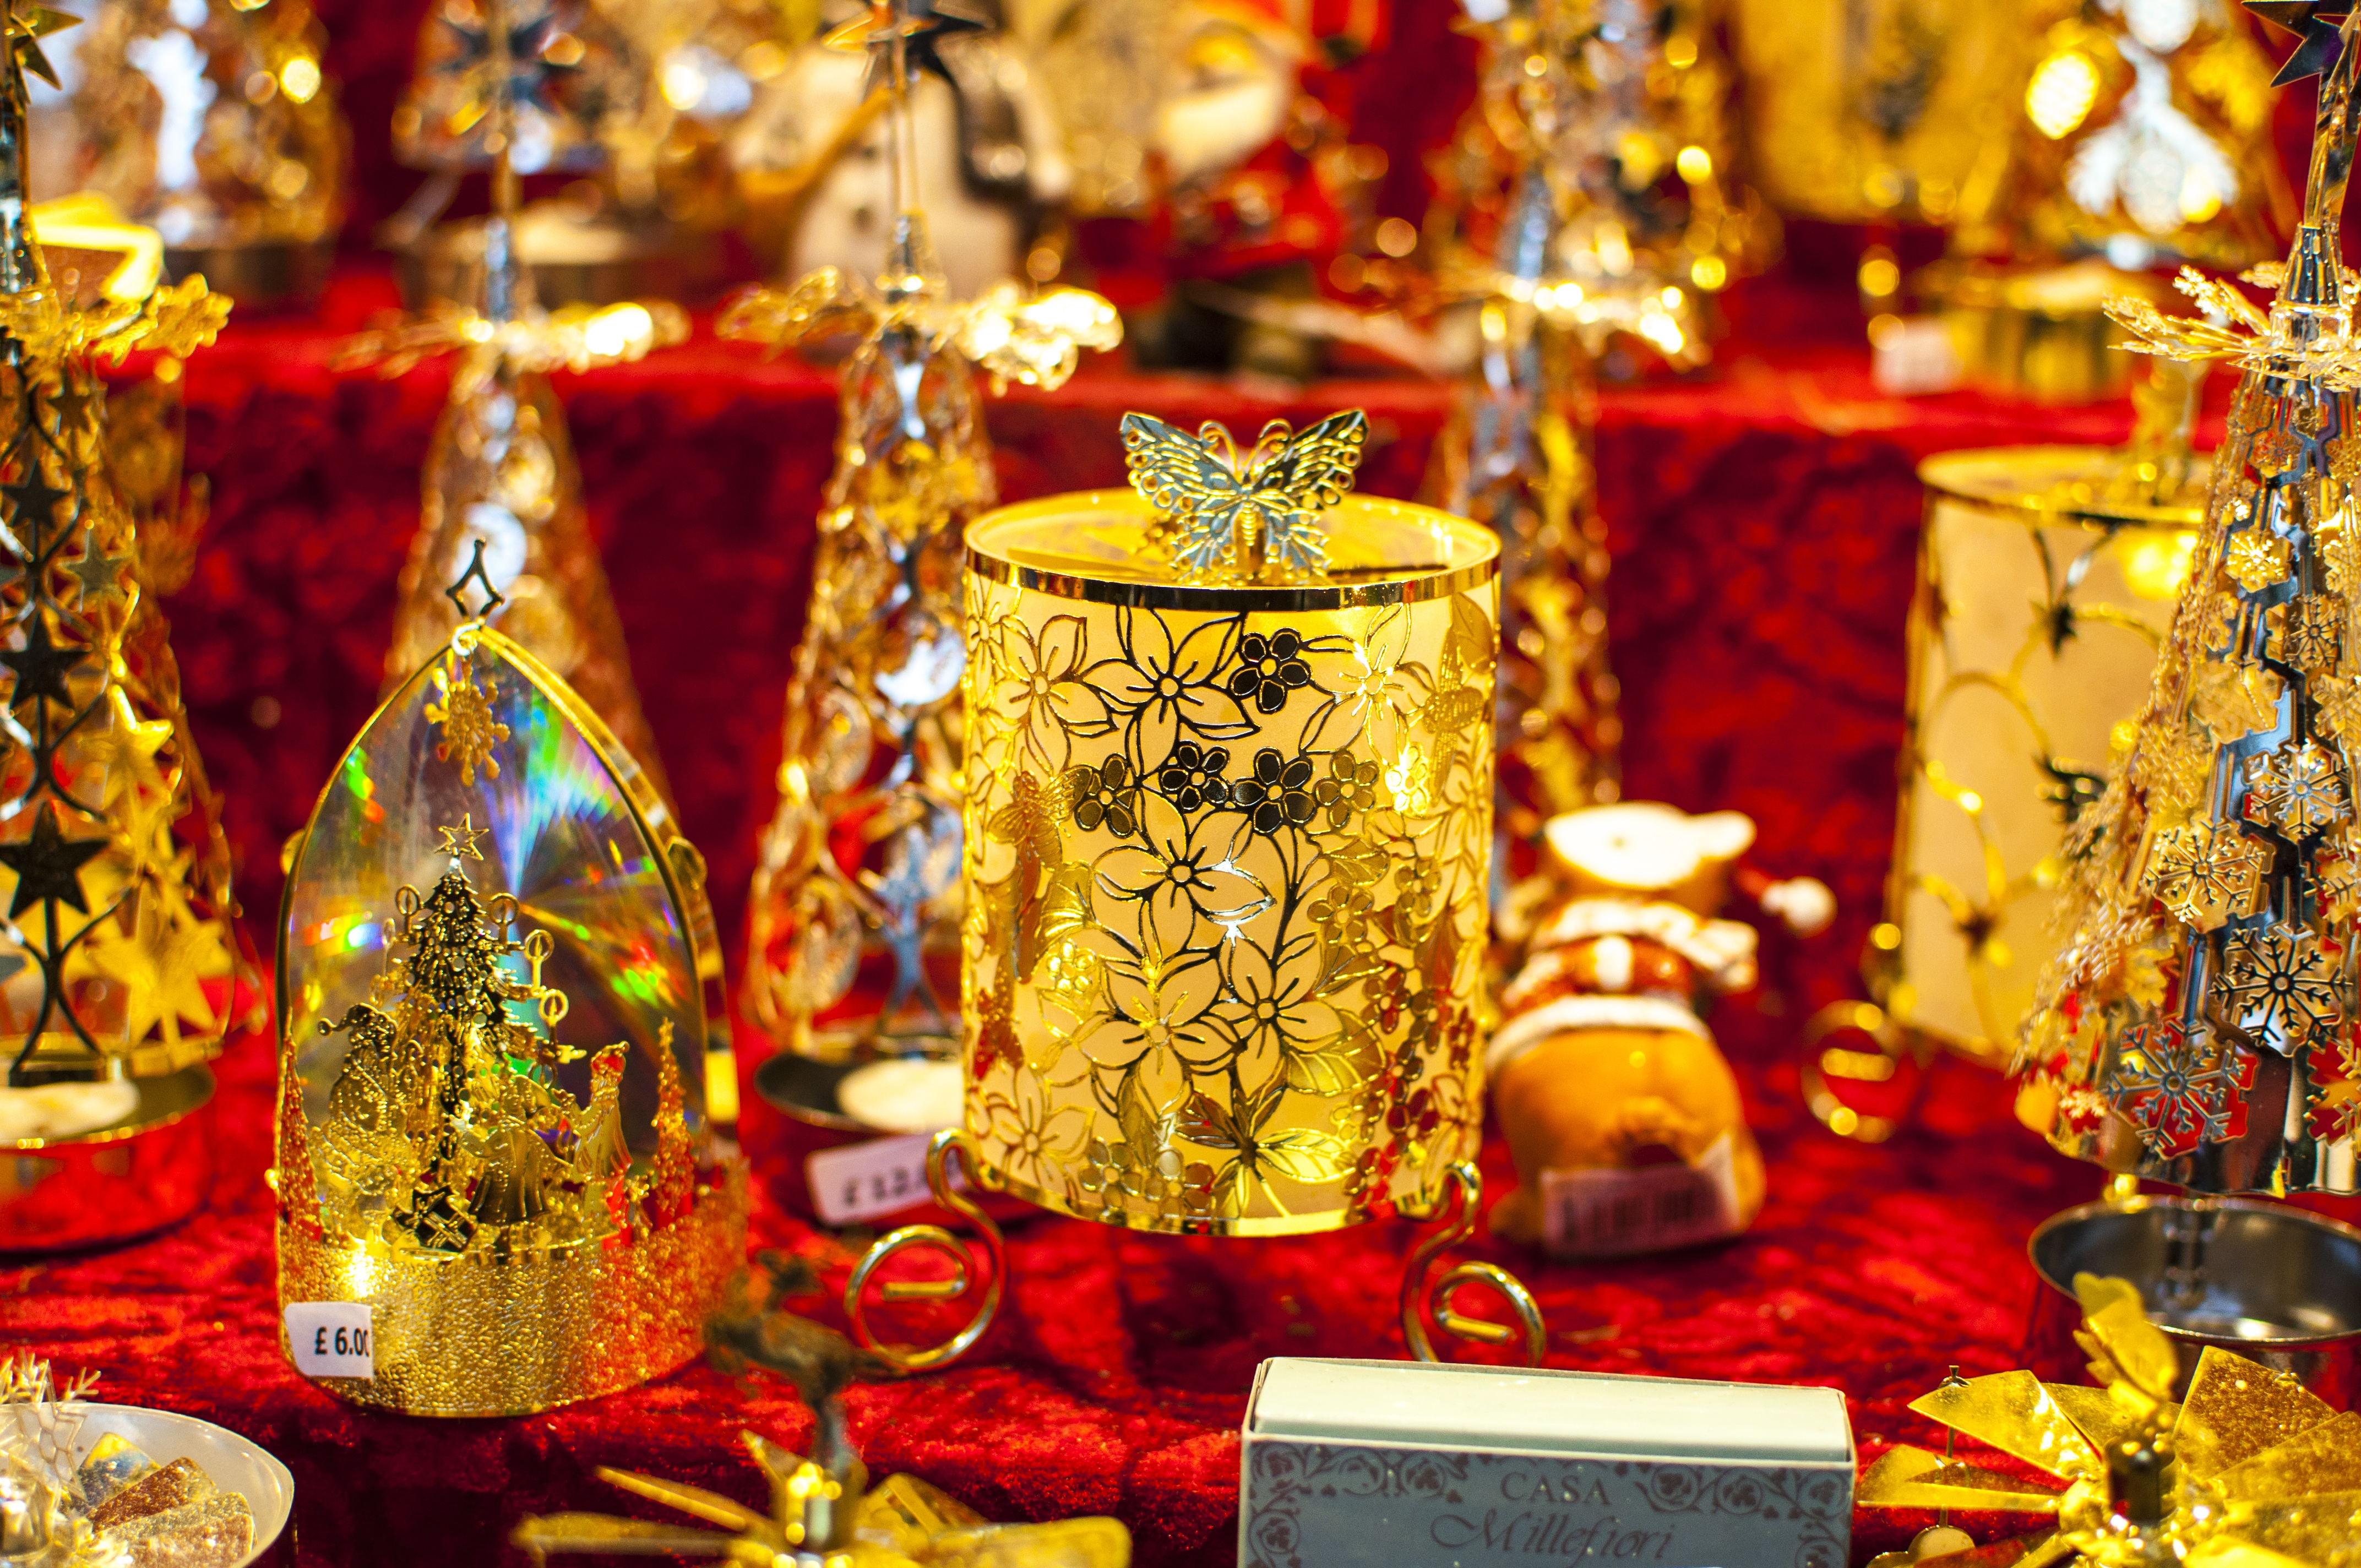
decoration, holiday, christmas, christmas tree, glitter, ornament, christmas decoration, lights, stars, tradition, xmas